Giulia Doesn't Date at Night

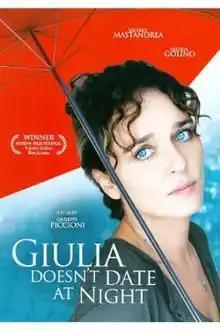
DVD cover

Giulia Doesn't Date at Night is a 2009 Italian drama film directed by Giuseppe Piccioni and starring Valerio Mastandrea as Guido and Valeria Golino as the title character, Giulia. It was shot in Rome during the summer of 2008 under its working title "Il premio". The film won the Nastro d'Argento for best original song (the song "Piangi Roma" by Baustelle).